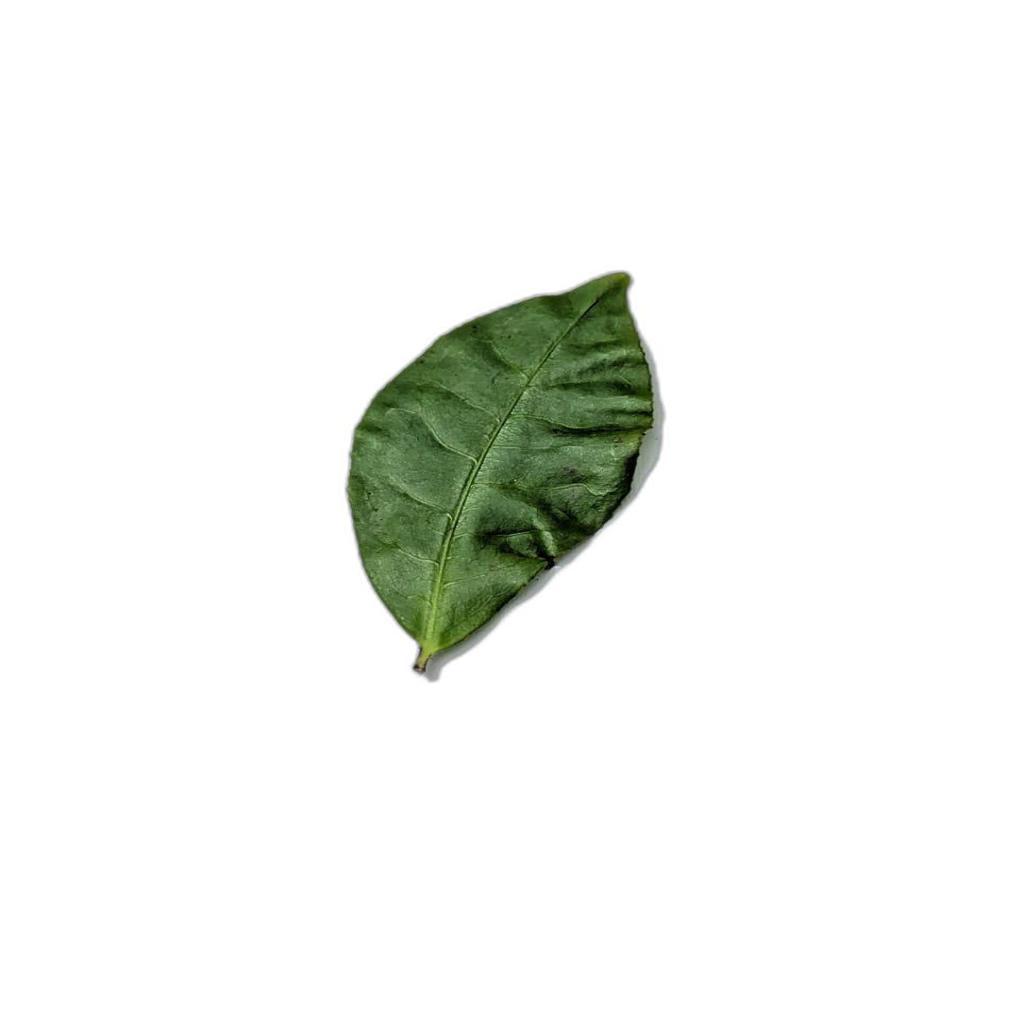
Label: Healthy